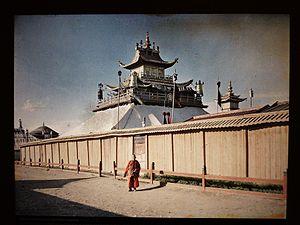
Le Shar Or (palais Jaune) et le temple d'or Dechingalav, Ourga, Mongolie. Juillet 1913. Autochrome de Stéphane Passet (inv.A 5 462). Musée Albert-Kahn - Département des Hauts-de-Seine. [1]